Ilya Bolotowsky

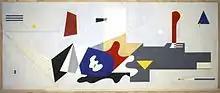
Bolotowsky mural for the Williamsburg Housing Project

Bolotowsky's 1936 mural for the Williamsburg Housing Project in Brooklyn was one of the first abstract murals done under the Federal Art Project.